A. H. Bull Steamship Company

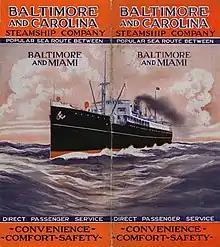
Baltimore Carolina Steamship Company, subsidiary of Bull Lines, timetable from 1924

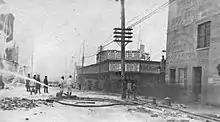
Baltimore and Philadelphia Steamboat Company Building, subsidiary of Bull Lines in 1904, at Pratt and Light Streets Baltimore, MD. Steamboat Company Building was not damaged by the fire nearby.

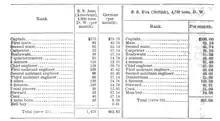
Crew and pay rate chart of Bull Line cargo ships "Eva" and in 1911

Archibald Hilton Bull (1847–1920) started in the shipping business at a very young age, he worked his way from an errand boy to be on the board of directors and presider of companies. In 1885 Archibald H. Bull founded the British-flagged New York and Porto Rico Steamship Company, which operated the Porto Rico Line. He ran the firm as a British-flagged ship, as he found the operating cost much lower than US-flagged shipping. In 1895 Bull entered into a partnership with Juan Ceballos. The Porto Rico Line lines ran from New York to Red Hook's Atlantic Basin's Pier 35 to Puerto Rico. The Porto Rico Line was a cargo and tourists line, also Puerto Ricans migrated to New York's Red Hook, Brooklyn on the line. The Porto Rico Line was Bull's second company serving Porto Rico, his first company was started in 1873, using a small fleet of sailing packets boats. In 1900, his share in the company was bought by his partners in a hostile takeover. Has part of the agreement Bull had to agree not to run steamers to Puerto Rico for 10 years, till 1910. In 1902 Archibald H. Bull founded the A. H. Bull Steamship Company. Bull Steamship's next family President was Bull's son Ernest Miller Bull (1875–1943) in 1920. The next family President was Edward Mryon Bull (1904–1953) in 1942, third generation. He took the reins of the company after practicing as a maritime lawyer. In 1956 the company was sold to the American Coal Shipping Company. In 1961 American Coal sold the Bull Line to a Greek company that went into bankruptcy in 1964. Heir apparent, Edward M. Bull, Jr., left the East Coast, and practiced as a maritime lawyer for a time in San Francisco. His son, Edward M. Bull III, continued in the maritime industry, also a practicing maritime lawyer.